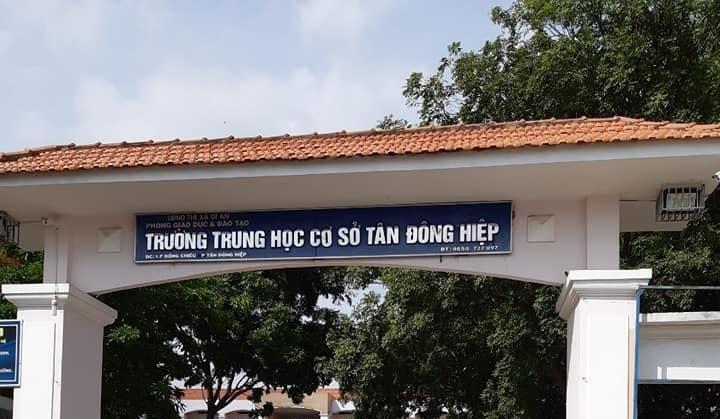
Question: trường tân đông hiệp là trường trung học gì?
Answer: trung học cơ sở